Al-Azhar Park

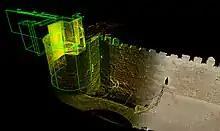
Isometric laser scan data image of a portion of the 12th century Ayyubid Wall that borders Al-Azhar Park, including Bab al-Barqiyya gate

At the Northern end of the park, an "Urban Plaza" project is under development which will house the Museum of Historic Cairo. The Urban Plaza will be a mixed-use centre with underground car parking, shops and cultural facilities. It is being built by the Aga Khan Trust for Culture in cooperation with the Supreme Council of Antiquities of Egypt.